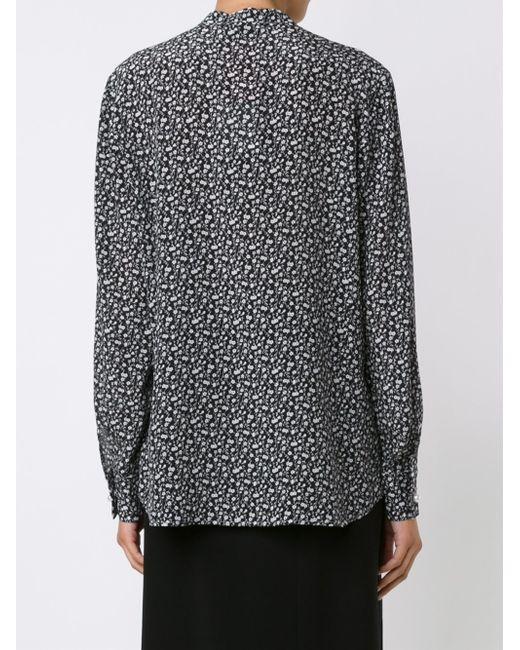
Schwarzes Chiffon-Blumen-Langarm-kragenloses Hemd